St Nicholas Church, Harpenden

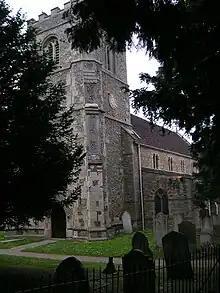
St Nicholas Church, Harpenden

The church of St Nicholas in Harpenden is a parish church in the Church of England. It is a Grade II* listed building.